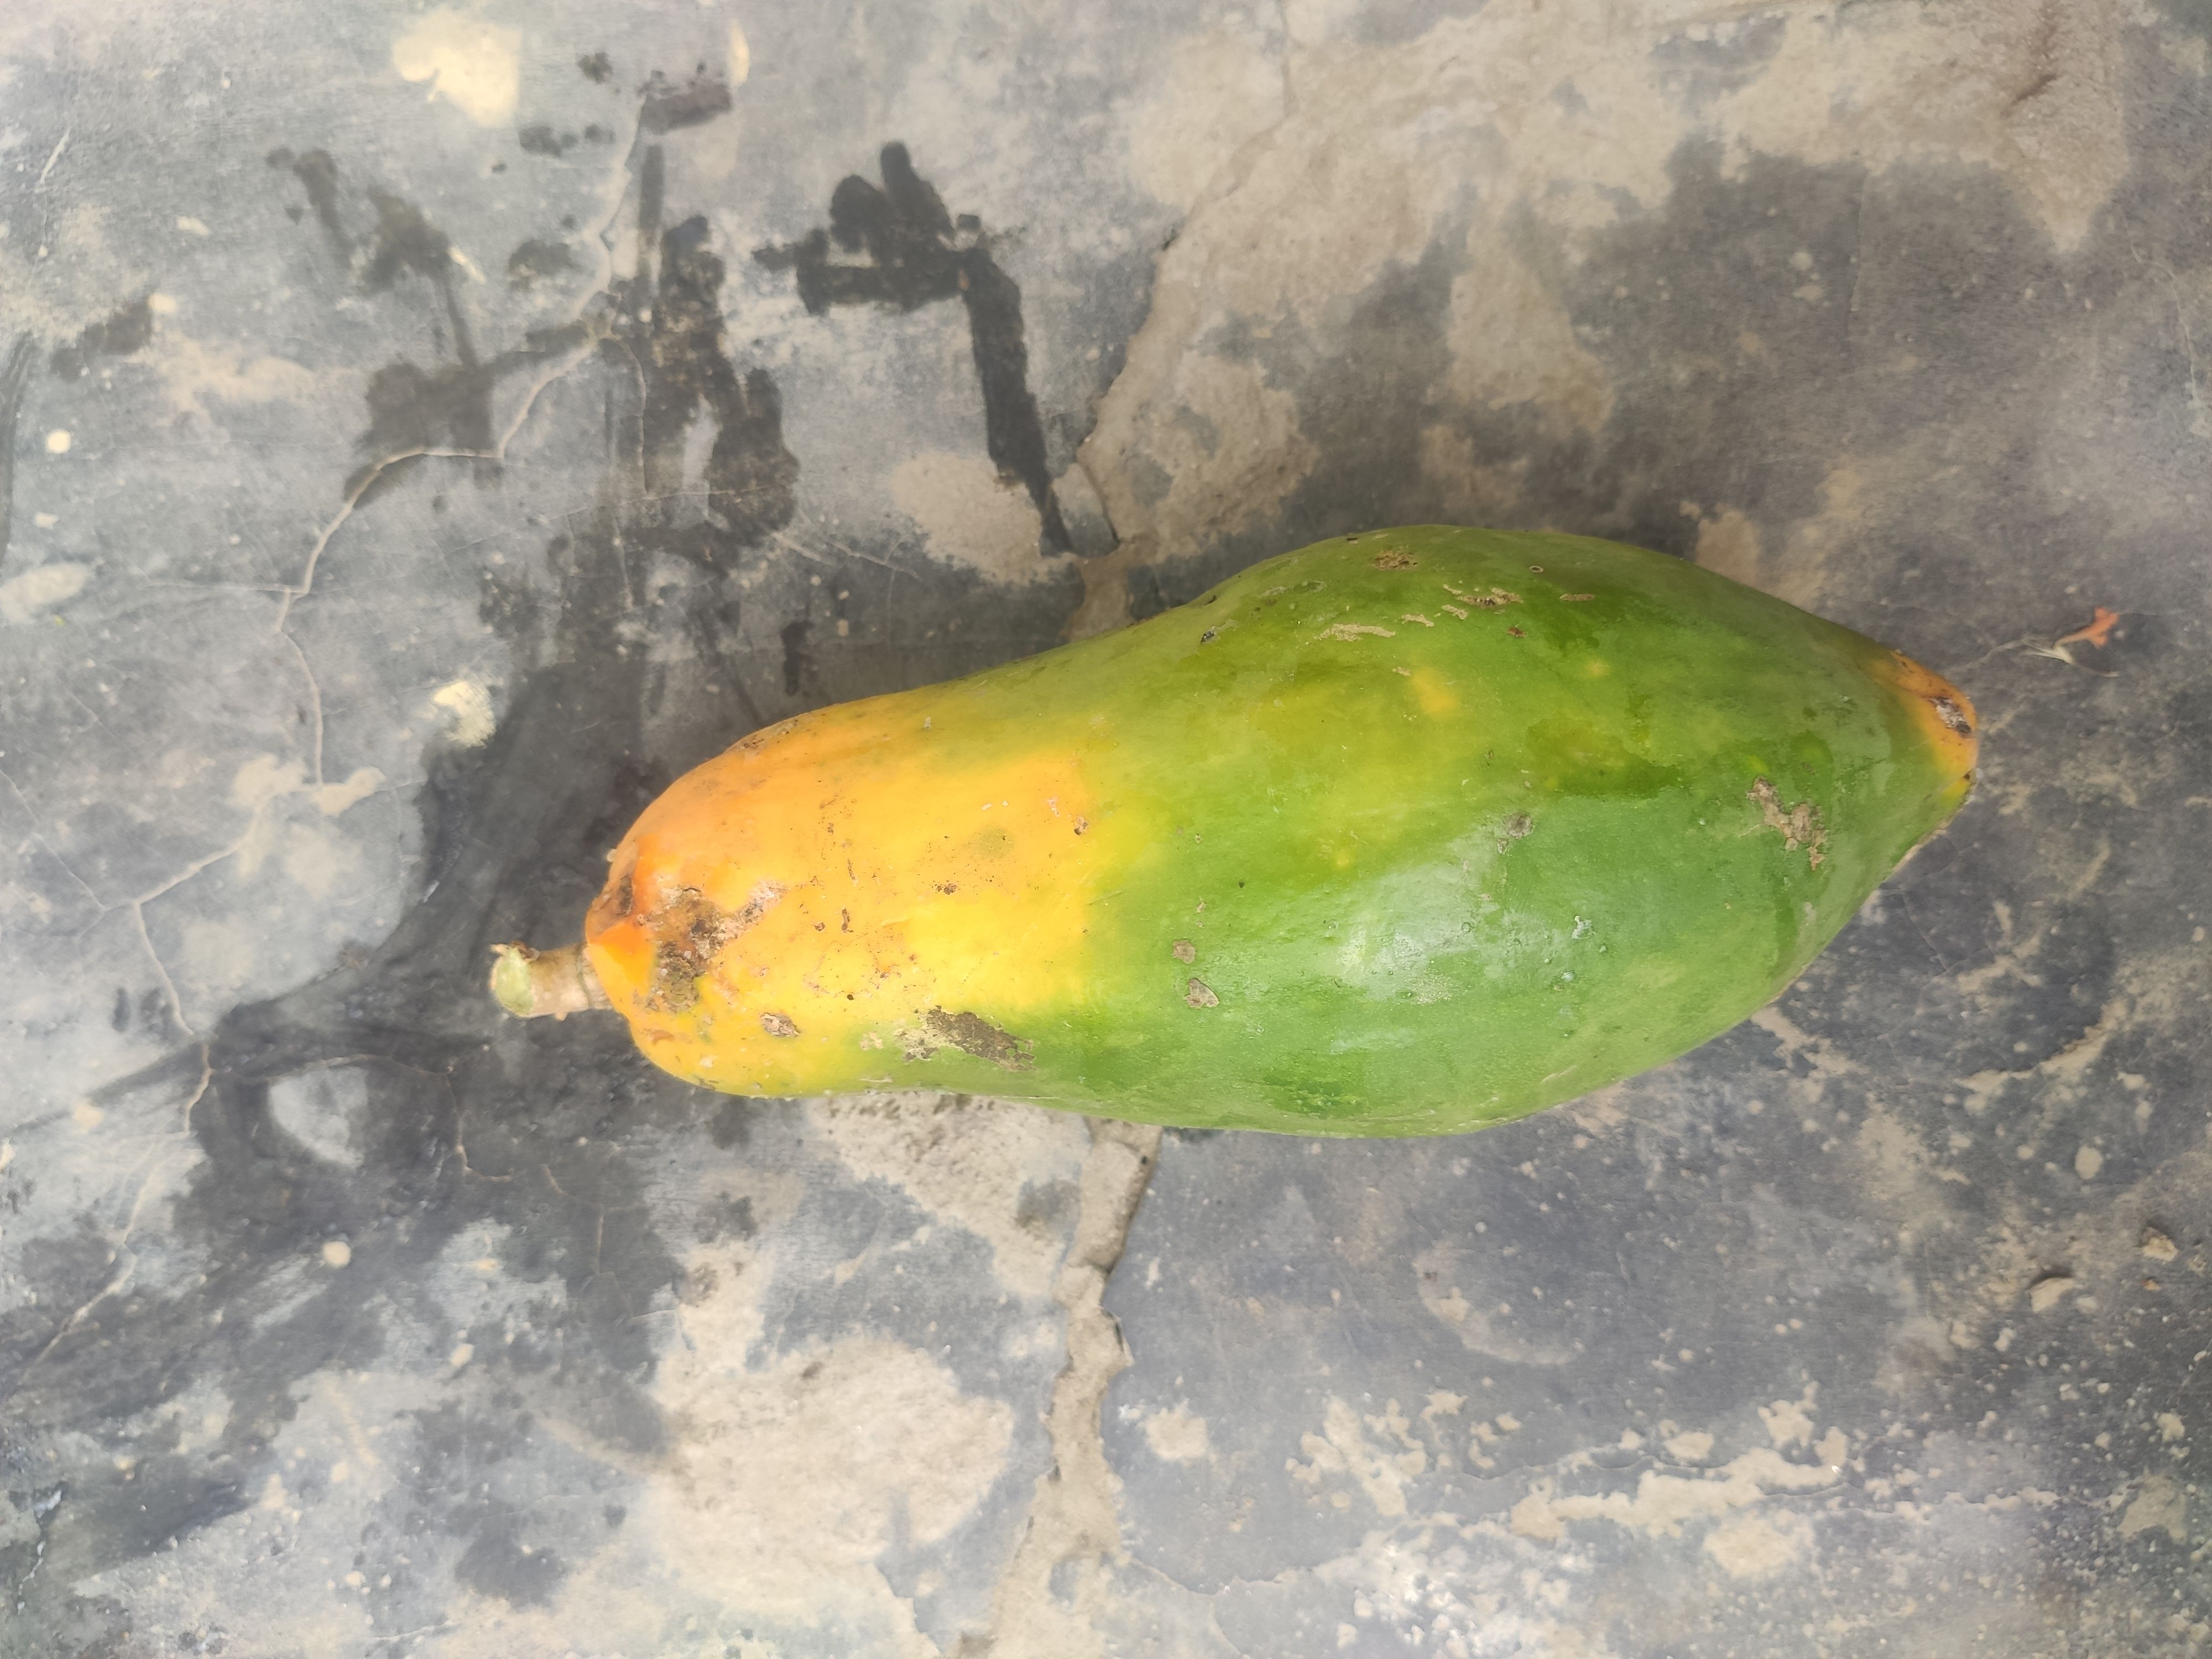
Fruit: papayas
Grade: 1st-grade